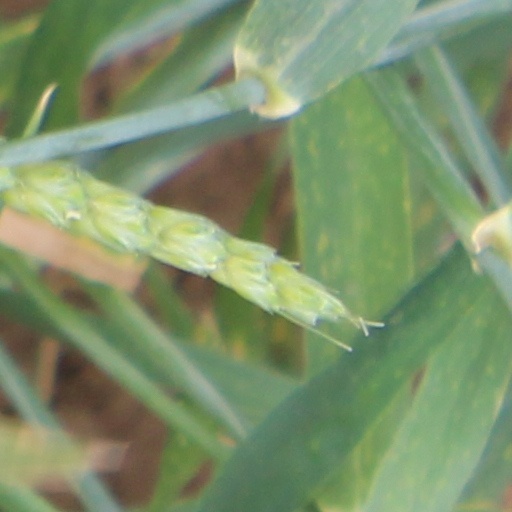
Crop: wheat